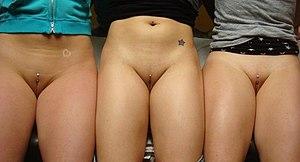
La vulve est la partie externe du système reproducteur féminin. L'organe comprend entre autres le mont du pubis, les grandes lèvres, les petites lèvres, le clitoris, le bulbe du vestibule, le vestibule vulvaire, le méat urétral, l'ouverture vaginale, les glandes de Bartholin et les glandes de Skene. La vulve protège le vagin et indirectement l'utérus par ses lèvres vaginales internes et externes. Les muscles du plancher pelvien soutiennent les structures de la vulve ; d'autres muscles du triangle urogénital apportent également soutien.